Fight for the Larzac

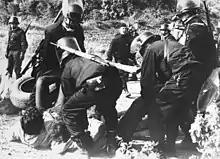
French riot police (CRS) removing activists

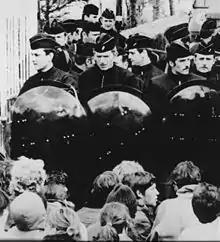
French riot police (CRS)

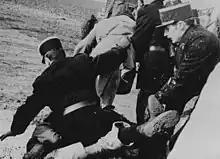
Police removing activists

Another tactic that was used with success was to sell very small parcels of land to many sympathisers, with the aim of making the eventual expropriation as difficult as possible for the bureaucracy. Between 1973 and 1981, 6,180 tiny plots were allocated to 3,500 different people and to make the act of expropriation even more difficult, many of these "landowners" lived abroad.